Silvio Berlusconi

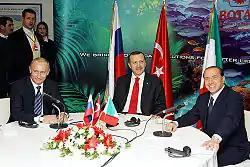
Berlusconi with Russian president Vladimir Putin and Turkish prime minister Recep Tayyip Erdoğan in 2005

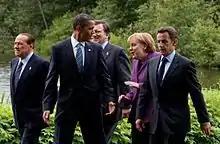
Berlusconi with other G8 leaders in Canada, 2010

A number of writers and political commentators considered Berlusconi's political success a precedent for the 2016 United States presidential election of real estate tycoon Donald Trump as the 45th president of the United States, with most citing Berlusconi's panned prime ministerial tenure and therefore making the comparison in dismay. Roger Cohen of "The New York Times" wrote: "Widely ridiculed, endlessly written about, long unscathed by his evident misogyny and diverse legal travails, Berlusconi proved a Teflon politician ... Nobody who knows Berlusconi and has watched the rise and rise of Donald Trump can fail to be struck by the parallels." In "The Daily Beast", Barbie Latza Nadeau wrote: "If Americans are wondering just what a Trump presidency would look like, they only need to look at the traumatized remains of Italy after Berlusconi had his way." During the 2016 United States election, "Politico" described Berlusconi as the closest parallel to Trump in a historical world leader. In a piece written for "Slate" and published in April 2017, Lorenzo Newman noted the similarities in the career trajectories between the two.